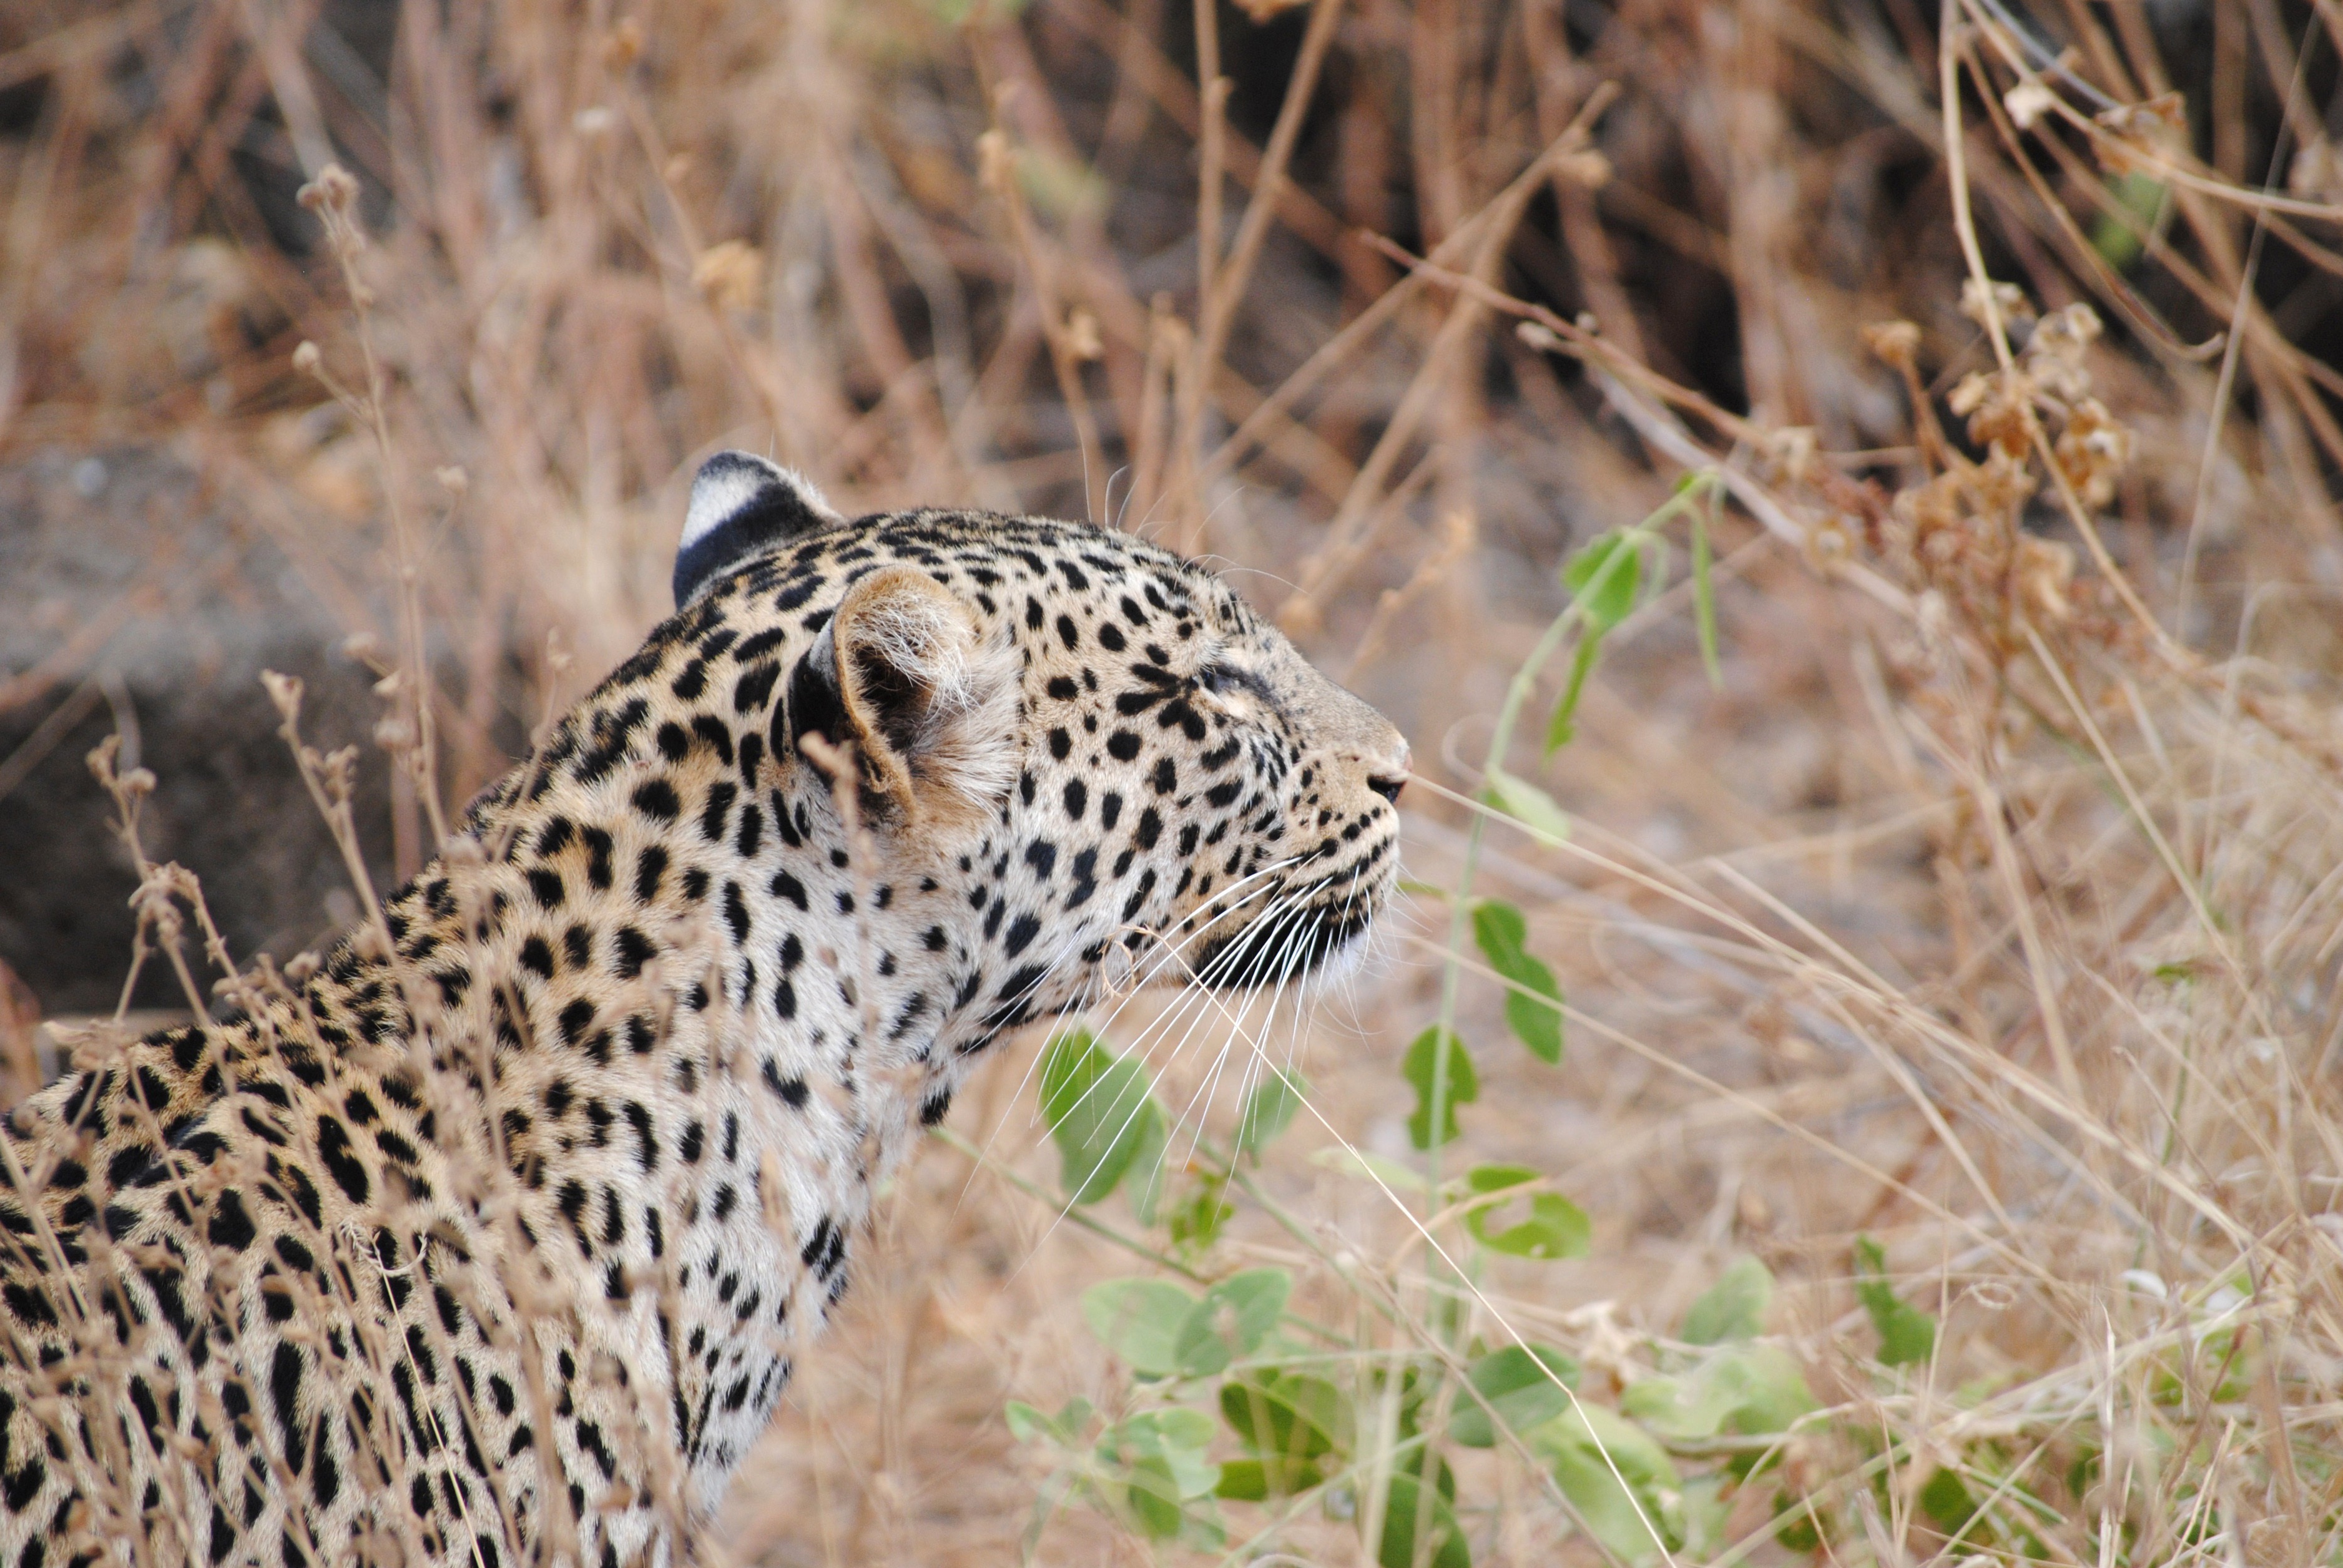
leopard, wildlife, mammal, vertebrate, fauna, cheetah, cat like mammal, big cats, safari, jaguar, adventure, savanna